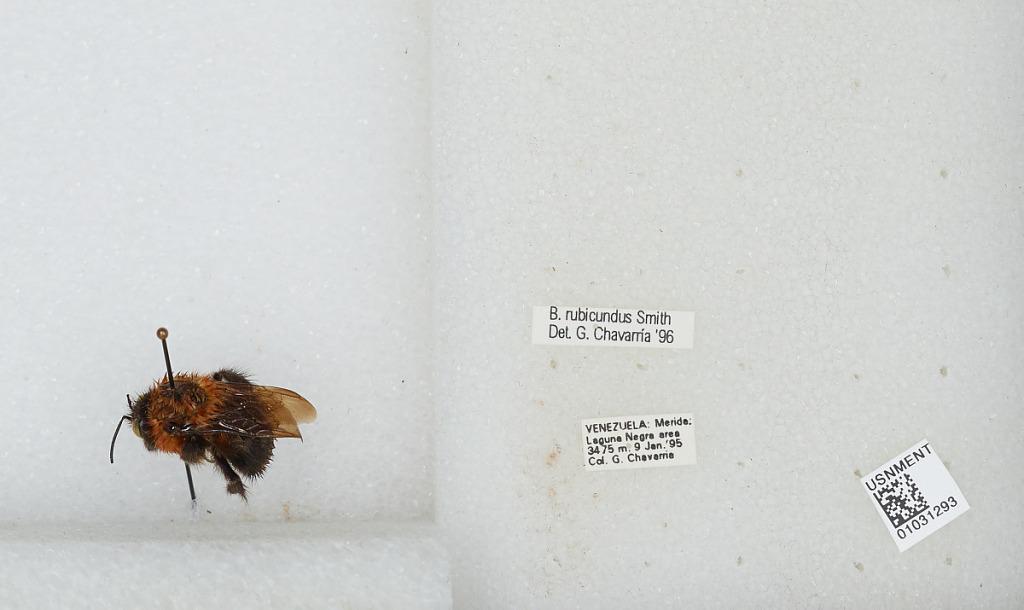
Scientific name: Bombus (Rubicundobombus) rubicundus Smith
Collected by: G. Chavarria
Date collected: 1995-1-9
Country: Venezuela, Bolivarian Republic of
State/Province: Merida
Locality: Laguna Negra Area